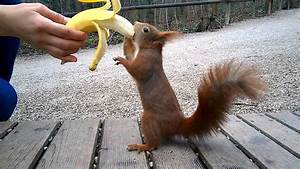
Label: scoiattolo